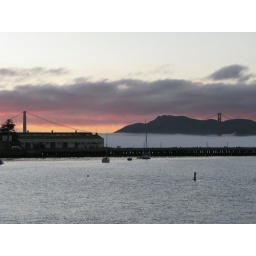
foggy sunset at fishermans wharf over the golden gate bridge